Barberton, Ohio

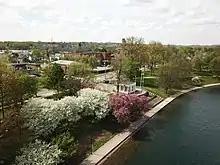
Barberton Veteran's Memorial at Lake Anna Park

According to the 2010 census, the city has a total area of , of which (or 97.62%) is land and (or 2.38%) is water.